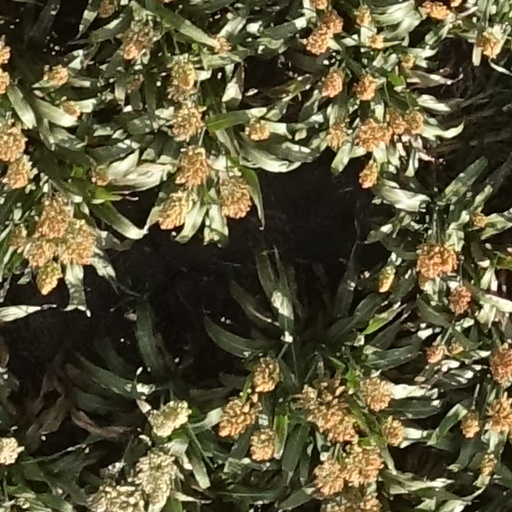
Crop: sorghum